Church of Saints Peter and Paul (Rochester, New York)

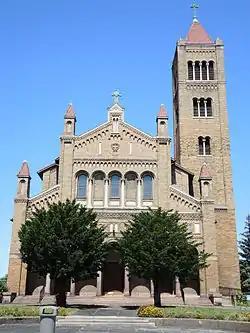
Church of Saints Peter and Paul, August 2013

Church of Saints Peter and Paul Complex, now known as the Coptic Monastery of Saint Shenouda, is a historic Roman Catholic church complex located on the edge of the Susan B. Anthony neighborhood of Rochester, Monroe County, New York. The complex consists of the Italian Renaissance Revival style church (1911), former school (1912), rectory (1926), and rectory garage (1926). The church features a loggia and 145 feet tall bell tower. The school has been converted to 12 apartments. The church was sold to the Coptic Monastery of Saint Shenouda in 2007.